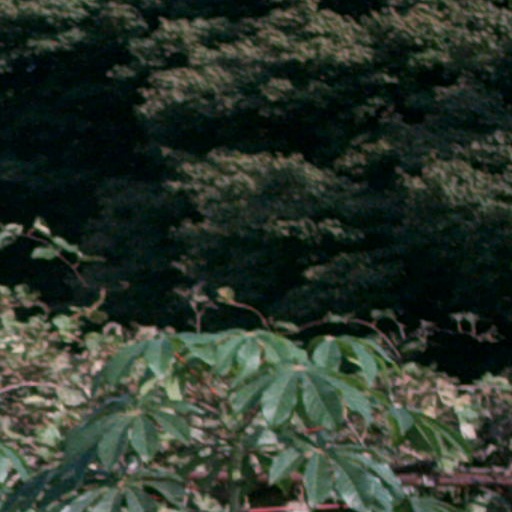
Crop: cassava